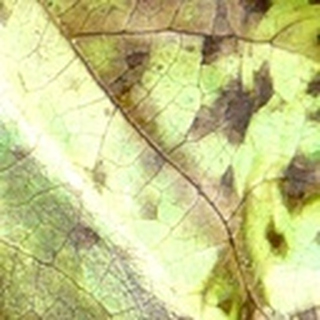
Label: cotton_bacterial_blight